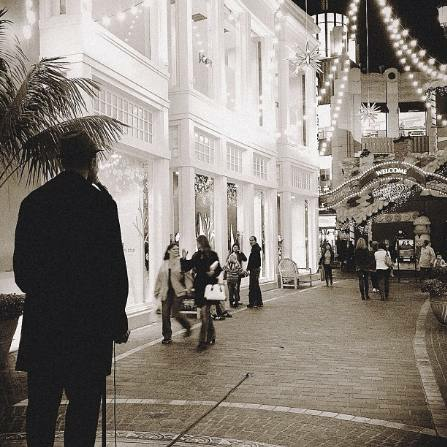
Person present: Yes